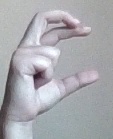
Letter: thal